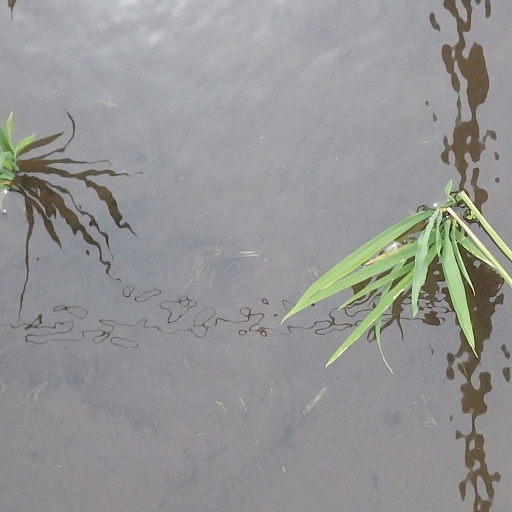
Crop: rice